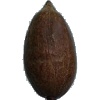
Label: Nut Pecan 1